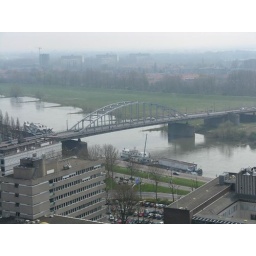
The &amp;quot;Bridge too Far&amp;quot; from church tower in Arnhem